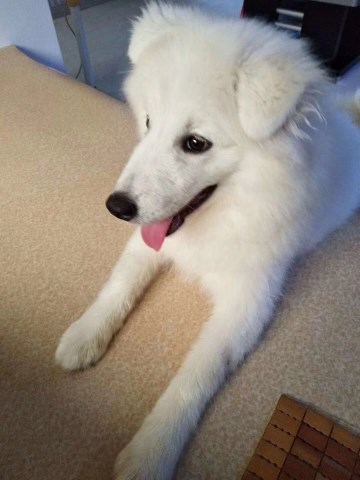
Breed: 2192-n000088-Samoyed